Healthier Lives

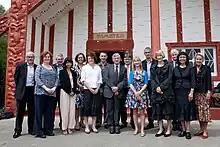
The Healthier Lives Governance Group and Science Leadership Team at its launch in December 2015

In April 2015 Jenny McMahon was appointed the first Chair of the 7-member Governance Group for Healthier Lives, which held its first full meeting on 27 October 2015. In August 2015 MBIE approved funding for the Heathier Lives National Science Challenge (HLNSC), with a budget of $31.26 million over 10 years. Additional funding came from collaborations: the Long Term Conditions partnership with the Health Research Council and the Ministry of Health established five research projects with a total budget of $7.9 million, and a partnership equally funded by HLNSC and the Heart Foundation supported a $2 million three-year study, Manawataki Fatu Fatu, on cardiovascular disease inequities amongst Māori and Pasifika.